Piero Sartogo

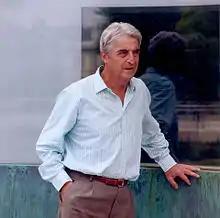
Sartogo in 2010

Born in Rome, in 1959 Sartogo graduated in architecture at the Sapienza University, and then made an apprenticeship in the studio of Walter Gropius. His first important work was the building of the Order of Physicians in Rome, a building with disjointed form, which re-creates the image of a tree with its branches. Other important Sartogo's works are the in Rome, the Embassy of Italy, in Washington, D.C., the Banco di Roma building in New York, the OECD headquarters in Paris and the Tenuta Ammiraglia-Frescobaldi in Montiano. He was also the worldwide official designer of all Bulgari showrooms. The founder together with his life partner Nathalie Grenon of Sartogo Architetti Associati, with offices in Rome and New York, Sartogo took part in various expositions and fairs, including the Tsukuba Expo 85, the Seville Expo '92 and the Genoa Expo '92.